Douglasville Commercial Historic District

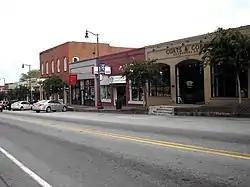

The Douglasville Commercial Historic District in Douglasville, Georgia is a historic district which was listed on the National Register of Historic Places in 1989.